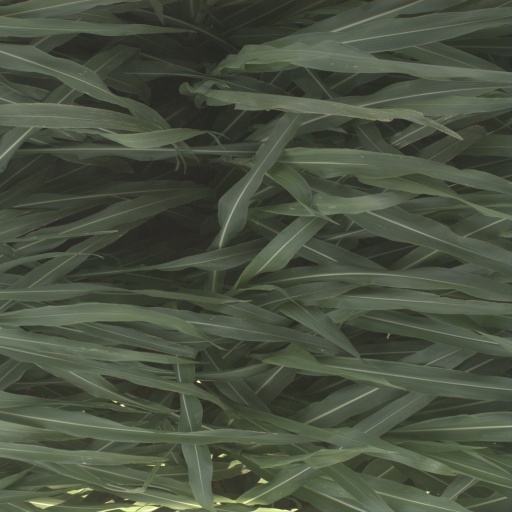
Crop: sorghum